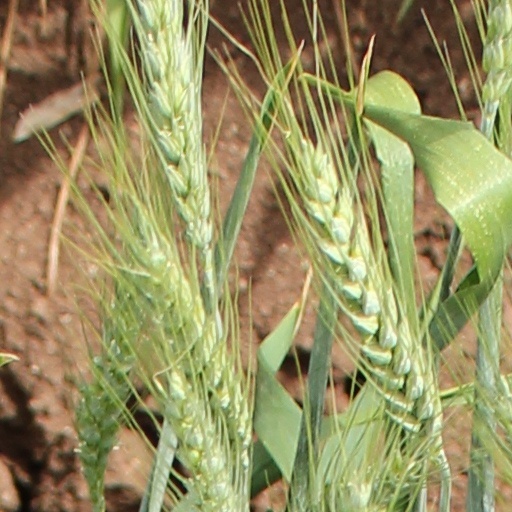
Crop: wheat